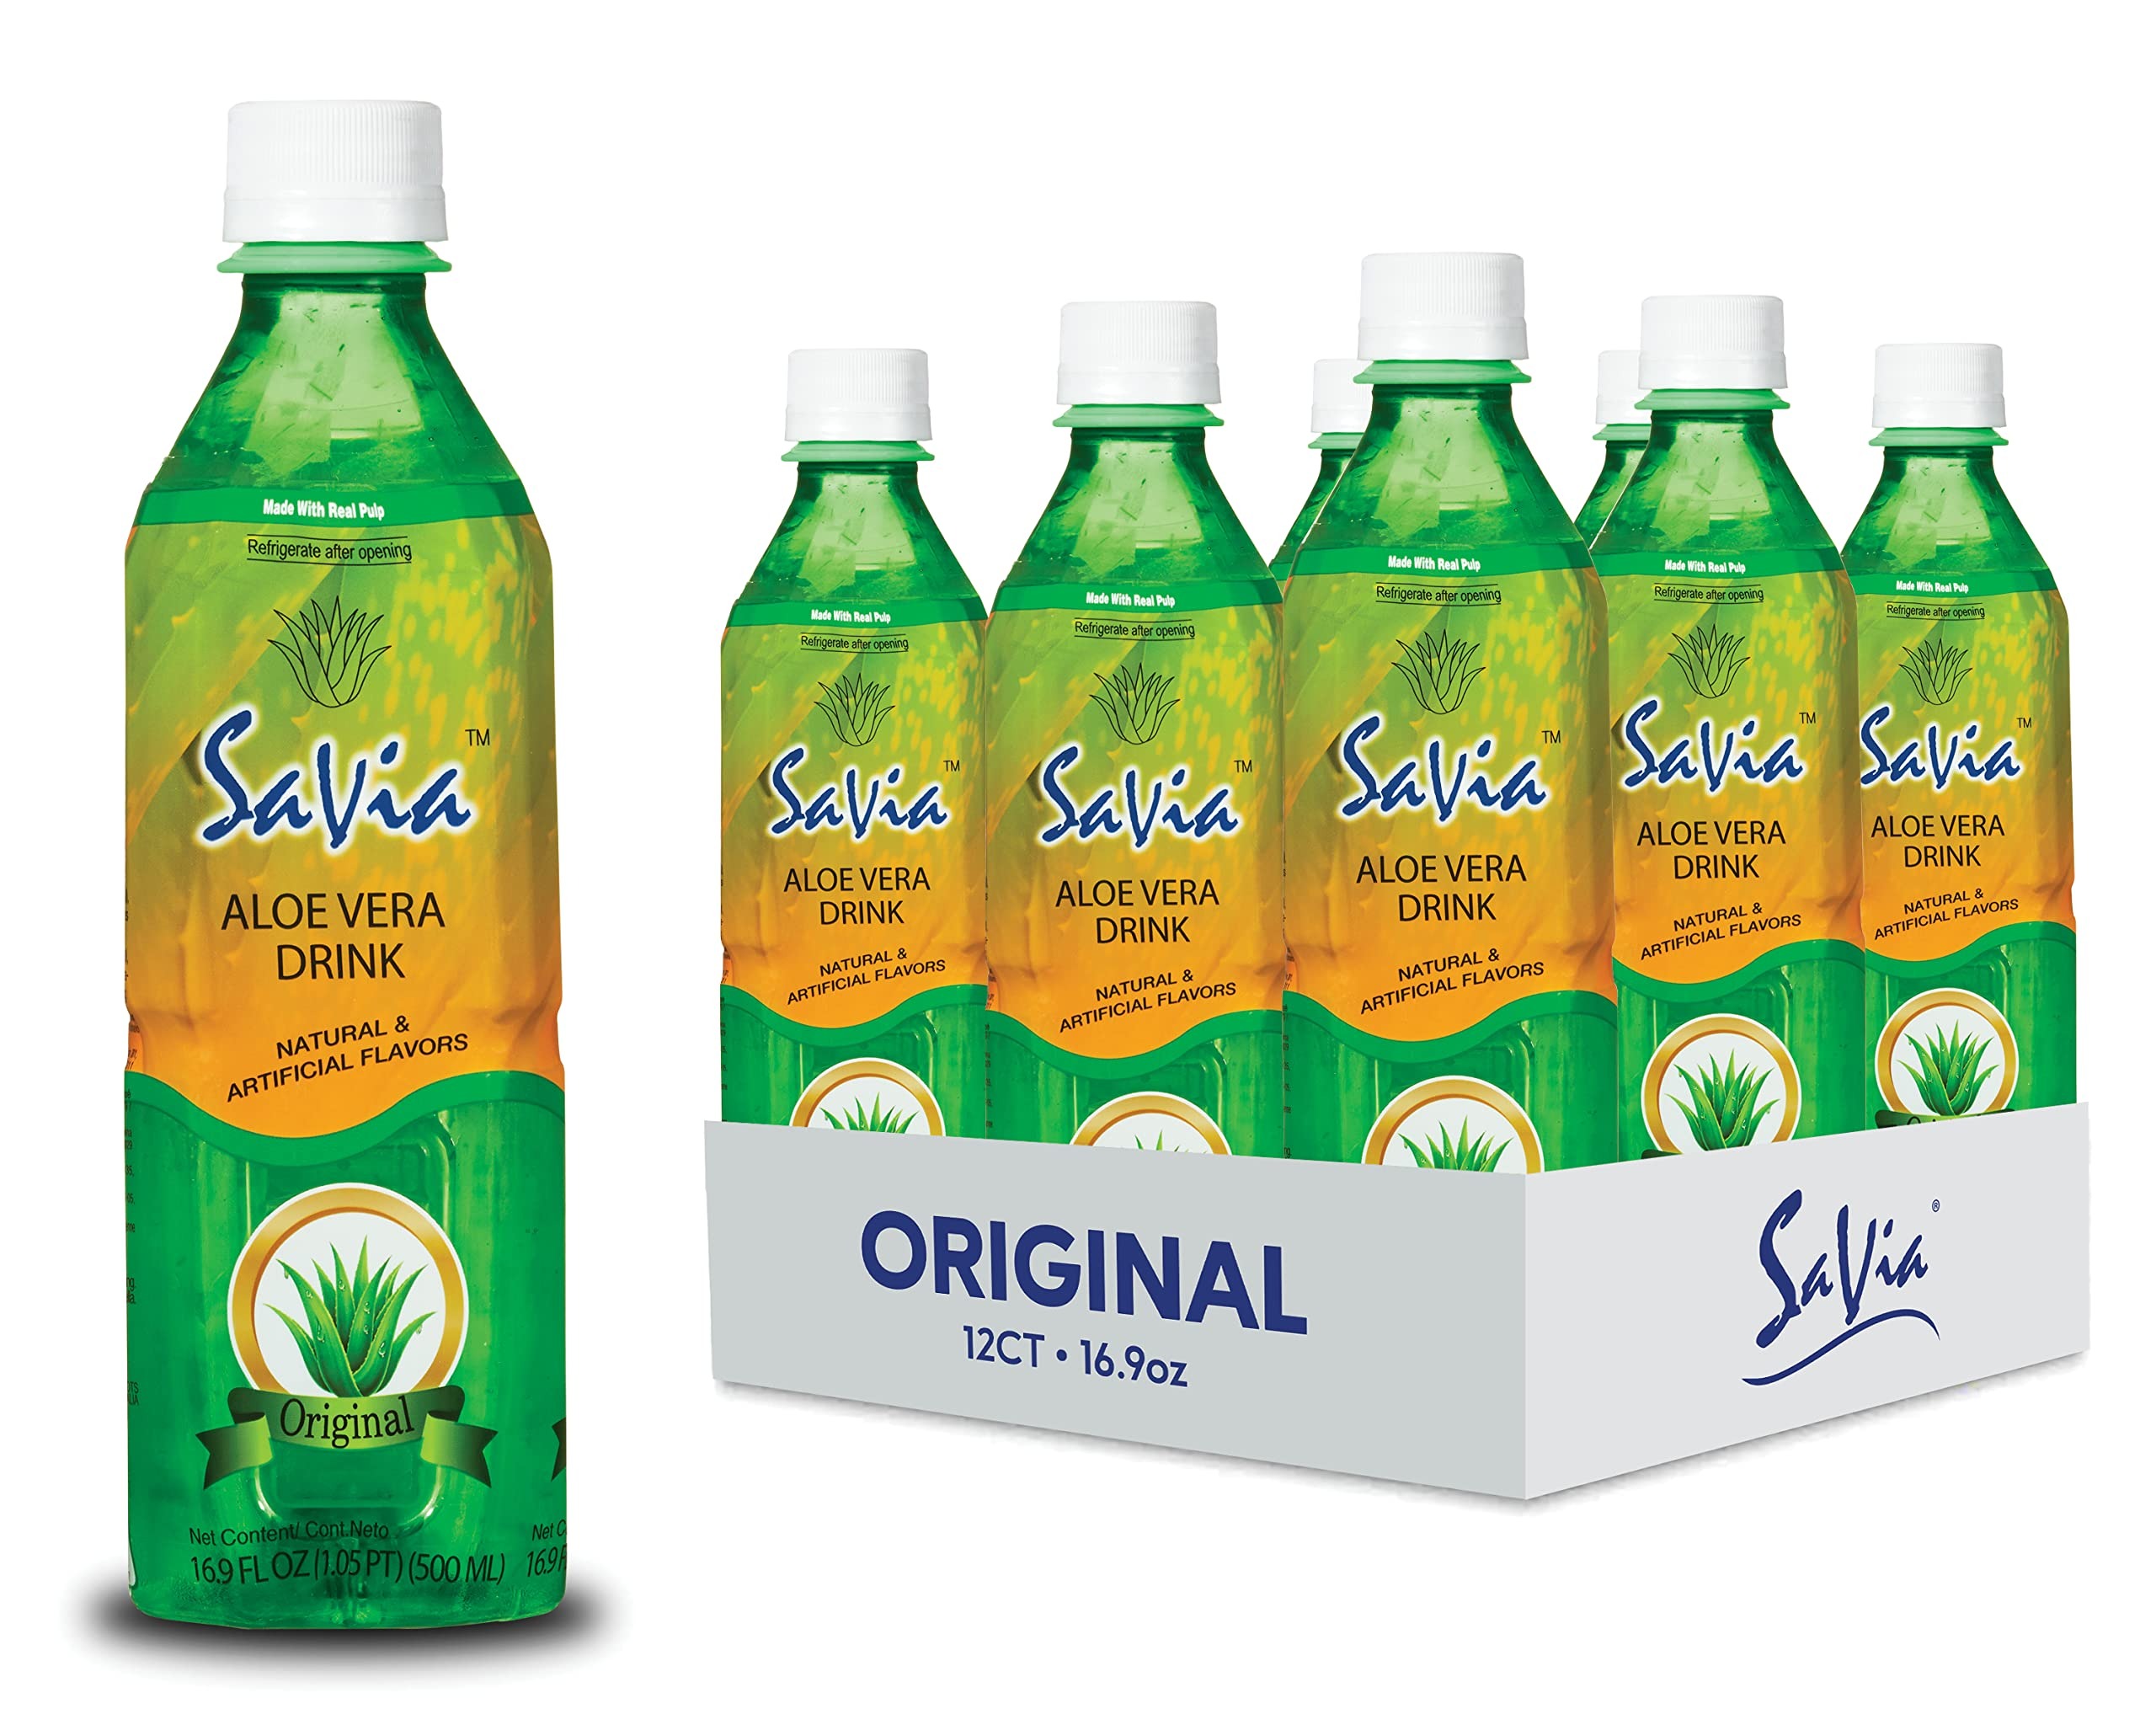
Item Name: "Savia - Original Aloe Vera Drink, Quality Aloe-Based Beverage, Made with Real Aloe Pulp & Natural, Delicious & Refreshing, Vegetarian, Gluten-Free, Fat-Free (16.9oz, 12-Pack)"
Bullet Point 1: RICH IN NUTRIENTS: Aloe vera juice contains vitamin C & lots of helpful antioxidants. This flavorful beverage allows you to reap the amazing benefits of aloe vera while you refresh yourself. This delicious drink contains real aloe vera pulp!
Bullet Point 2: "FULL-FLAVORED: Our Aloe Vera Drink tastes deliciously natural?all the herbal flavor of aloe vera, without the bitterness. This beverage is designed to quench your thirst & keep you going all day! You will taste the quality with each sip you take."
Bullet Point 3: "A HEALTHIER OPTION: At Savia, we use REAL Aloe in our aloe drinks, a healthier alternative to aloe powder found in most brands. Our delicious beverages will give you the hydrating power you need to combat your thirst!"
Bullet Point 4: "EXCELLENT IMMUNE SUPPORT: Aloe vera is known for its many health benefits. Drinking aloe juice is an amazing way to support immunity, helping give your day a boost by promoting natural energy & hydration throughout the day."
Bullet Point 5: "OUR MISSION: The goal is simple: produce aloe vera-based beverages that are as delicious as they are good for you! We aim to provide top-quality, great tasting beverages around the globe so you can feel good about what's in your bottle."
Product Description: "Drink up! Our Original Aloe Vera Drink is a refreshing, delicious aloe-based beverage. Subtly sweet with real aloe pulp, it will help keep you hydrated to give you a natural pick-me-up throughout the day. Aloe is full of nutrients and antioxidants that provide a number of health benefits, from helping improve skin to promoting natural stress response, and helping optimize gut health. Our product line includes Savia's signature Original Aloe Vera Drink, along with various types of fruit-flavored beverages. Try them all and find your favorite! You'll taste the quality with each sip you take. Start your day off right with the Original Aloe Vera Drink from Savia?a true symbol of wellness and happiness! Savia's authentic drink line was founded in 2009 in Tampa, Florida. We started out with the Original Aloe Vera Drink, and went on to create other aloe drink flavors, along with our line of SmartHydration health and wellness beverages. We've since expanded to over 50 countries, and have even become a leading manufacturer in Korea with a line of teas and aloe juices. We poured our hearts into developing this brand and we were met with great success! It all started out in sunny Florida where people loved the flavor? now you can find us in 50 different countries around the world. A sip is all it takes to see just how unique Savia drinks are!"
Value: 202.8
Unit: Fl Oz

Price: 21.435